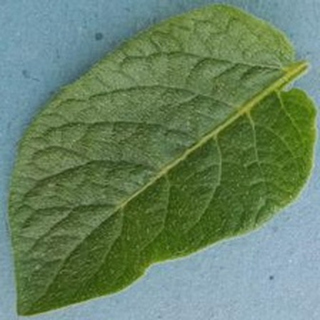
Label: healthy_potato